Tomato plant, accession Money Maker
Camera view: horizontal (90 deg, fisheye); turntable rotation: 180 degrees
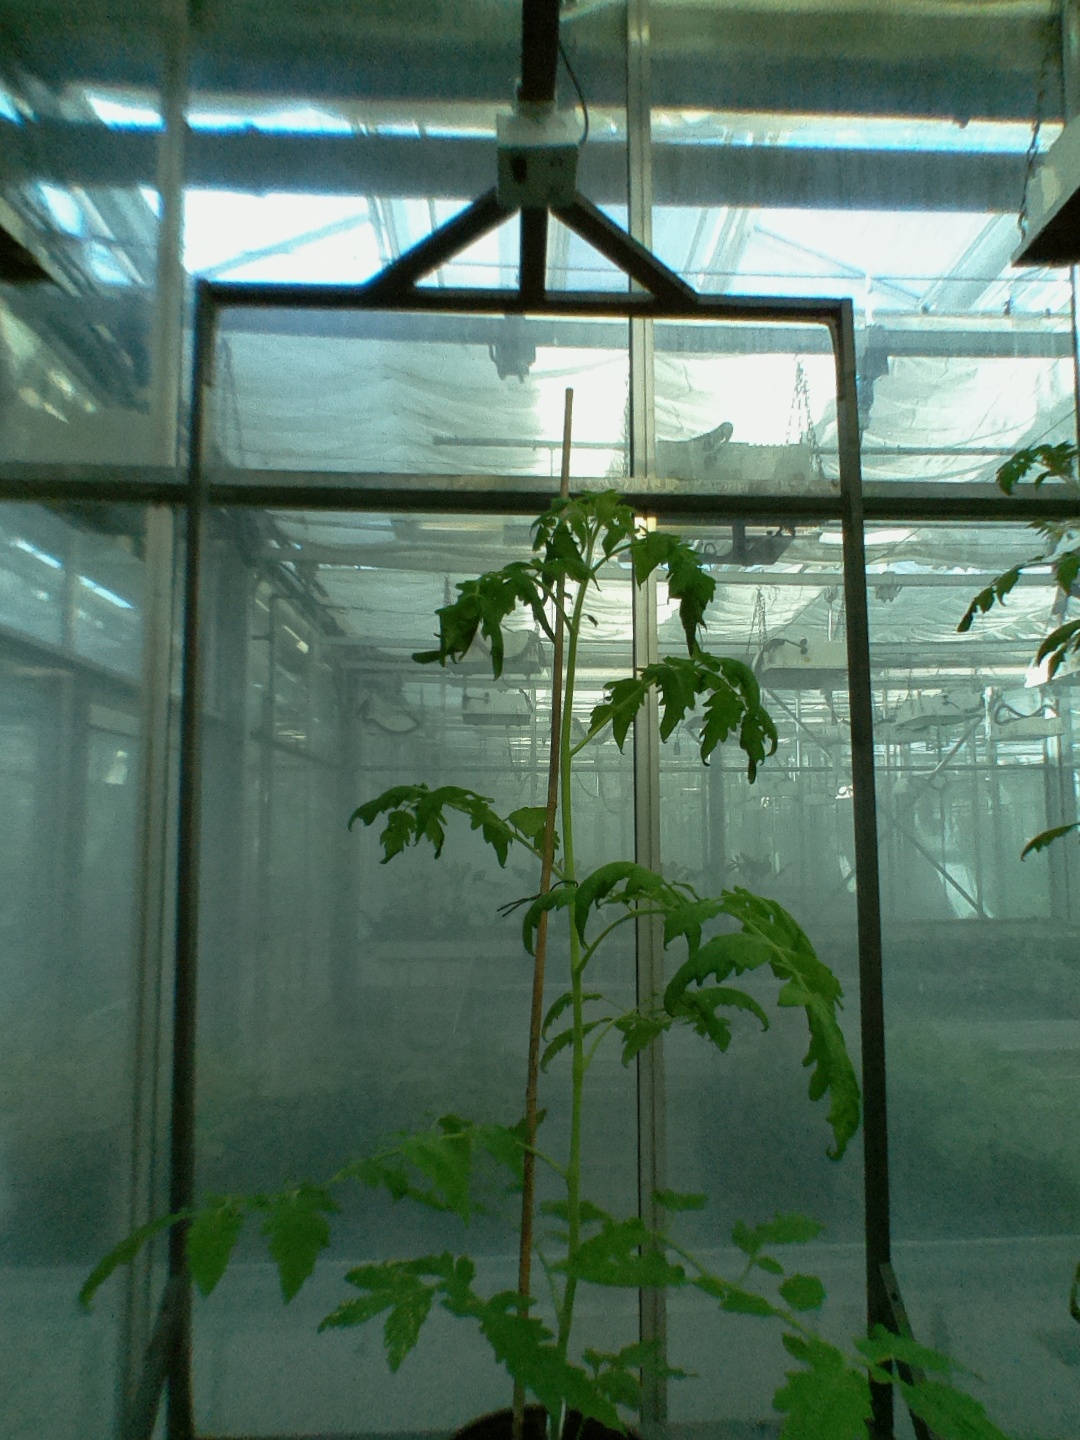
BBCH growth stage 53: 3 inflorescences visible